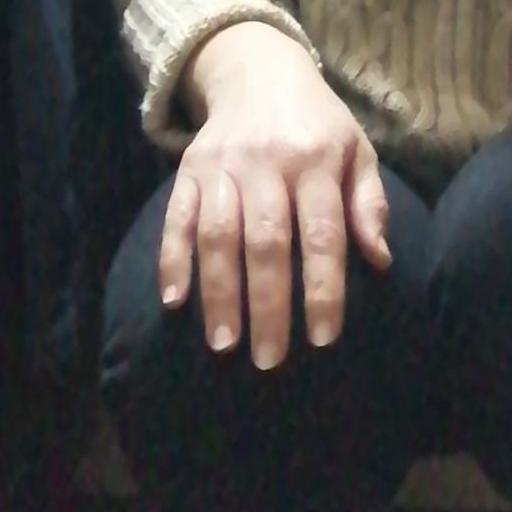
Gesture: no_gesture